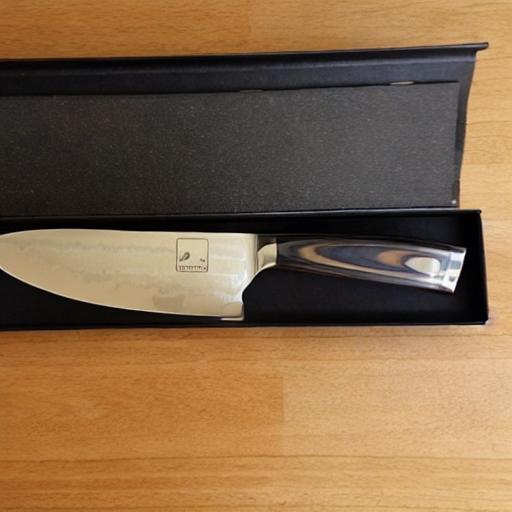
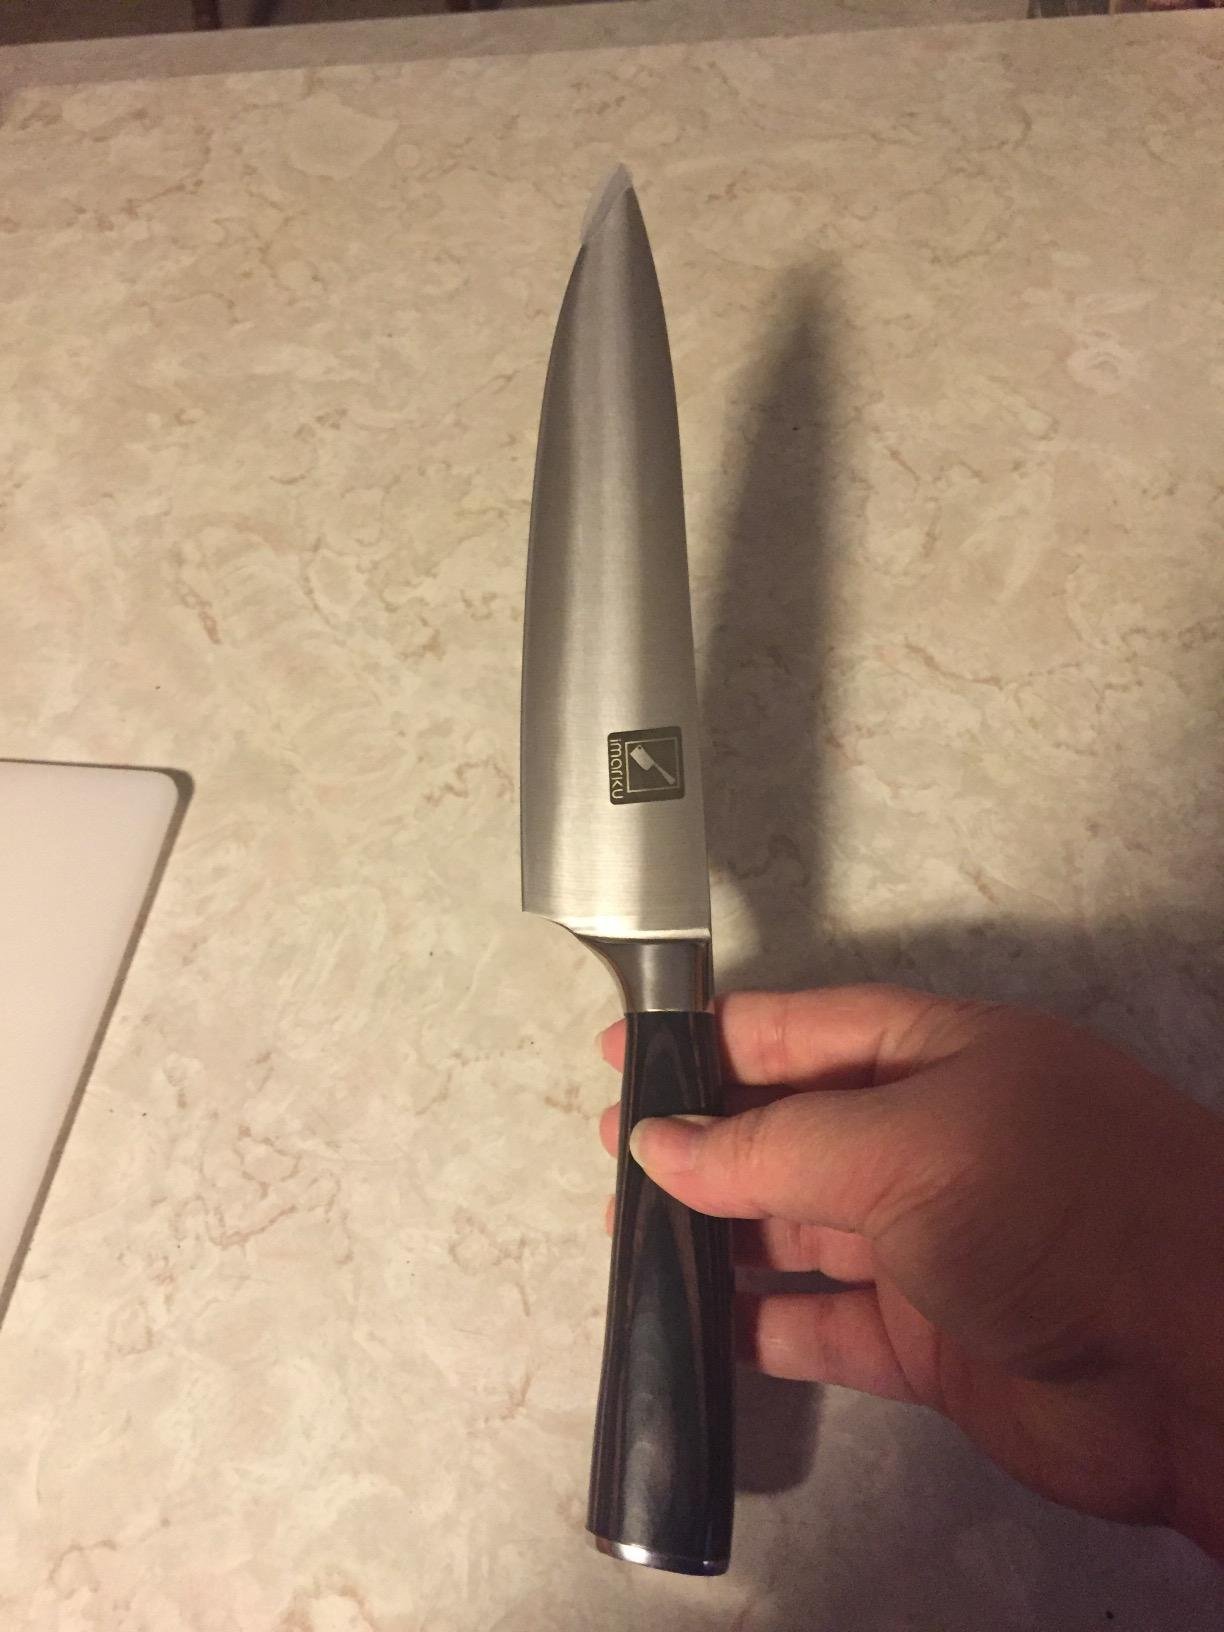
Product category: items_knife
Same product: no